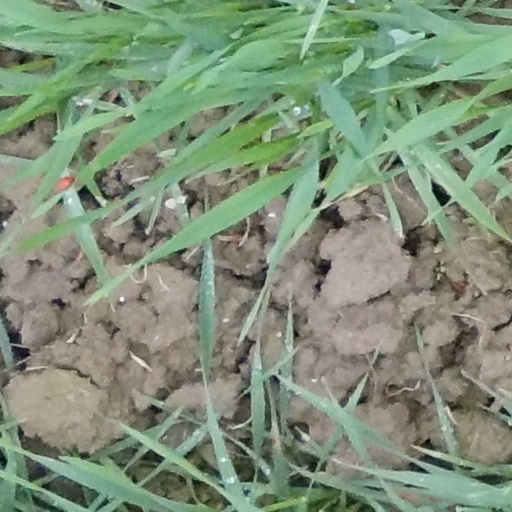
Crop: wheat